Hmong Americans

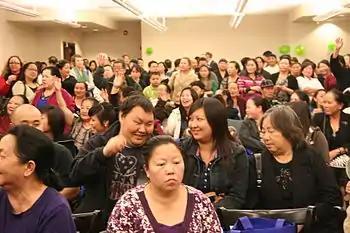
Hmong Americans at a community recycling event in Saint Paul

Following the 1980 immigration wave, a heated global political debate developed over how to deal with the remaining Hmong refugees in Thailand. Many had been held in squalid Thai refugee camps, and the United Nations and the Clinton administration sought to repatriate them to Laos.